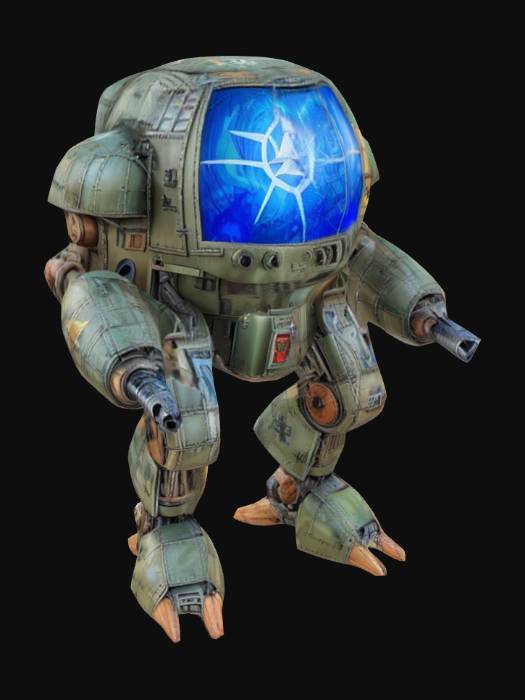
미적 점수 (1~10점): 3